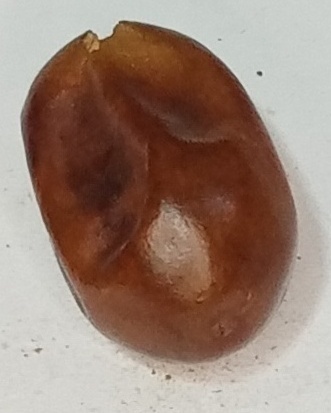
Variety: fasli-toto
Size: small
Grade: grade-1